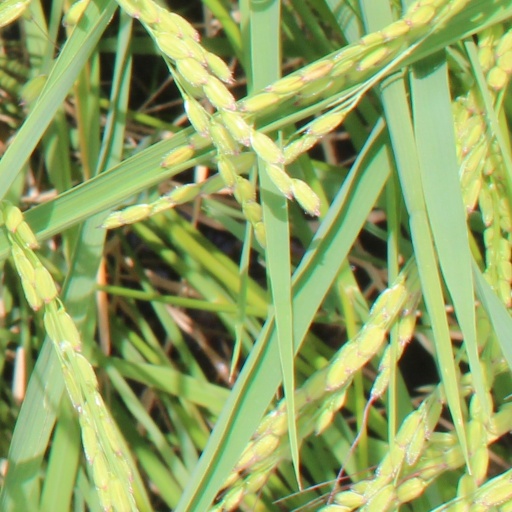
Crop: rice